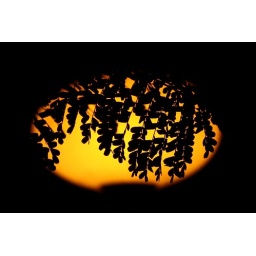
Waiting, by a street lamp